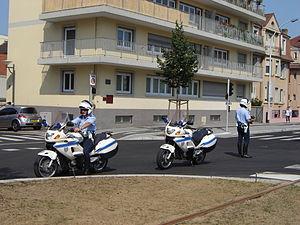
Motos de la Police Municipale de Strasbourg